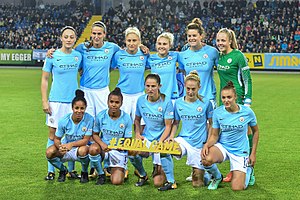
Manchester City W.F.C. / Aktuel trup
Manchester City Women's Football Club er en engelsk fodboldklub for kvinder, der spiller i FA Women's Super League. Klubben er baseret i Manchester og er en afdeling af Manchester City F.C. som spiller i Premier League.